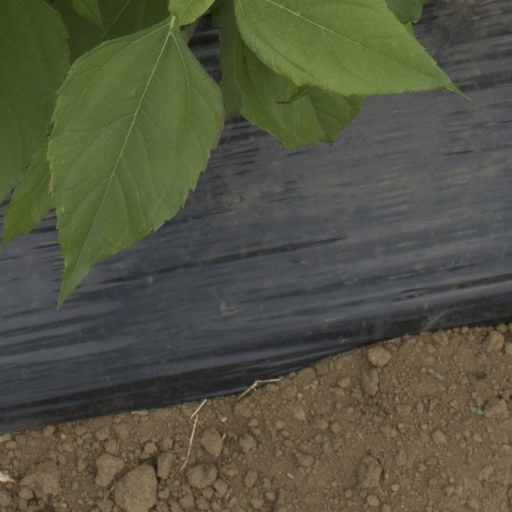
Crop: Jerusalem artichoke